Pethmakhama

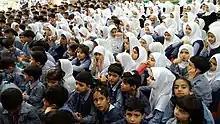
Students of Sukhnag Educational Institute Morning assembly in April 2020

Pethmakhama is connected to Srinagar via Magam and is connected via Sanoor Kalipora to Budgam district headquarters. Beerwah 14 km away is connected to Pethmakhama via Aripanthan also via Rathsoon. It is also connected to Tehsil Khag via Aripanthan, away. The road connecting Pethmakhama with Magam was paved but remains with some potholes.